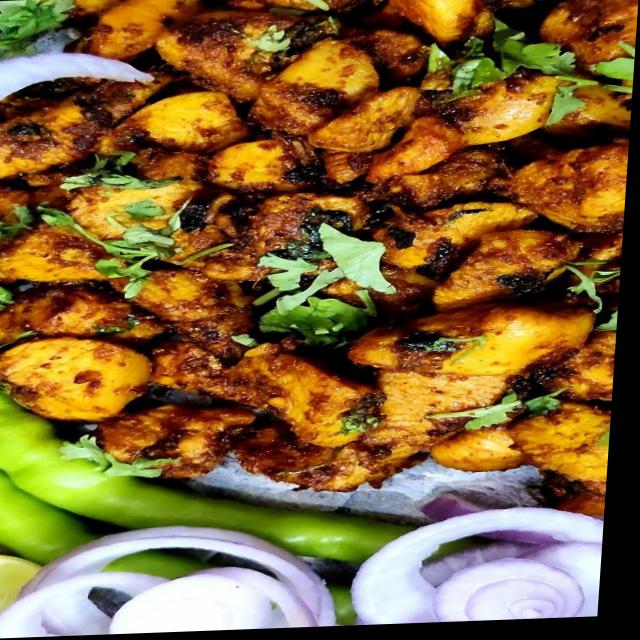
Dish: aloo_masala